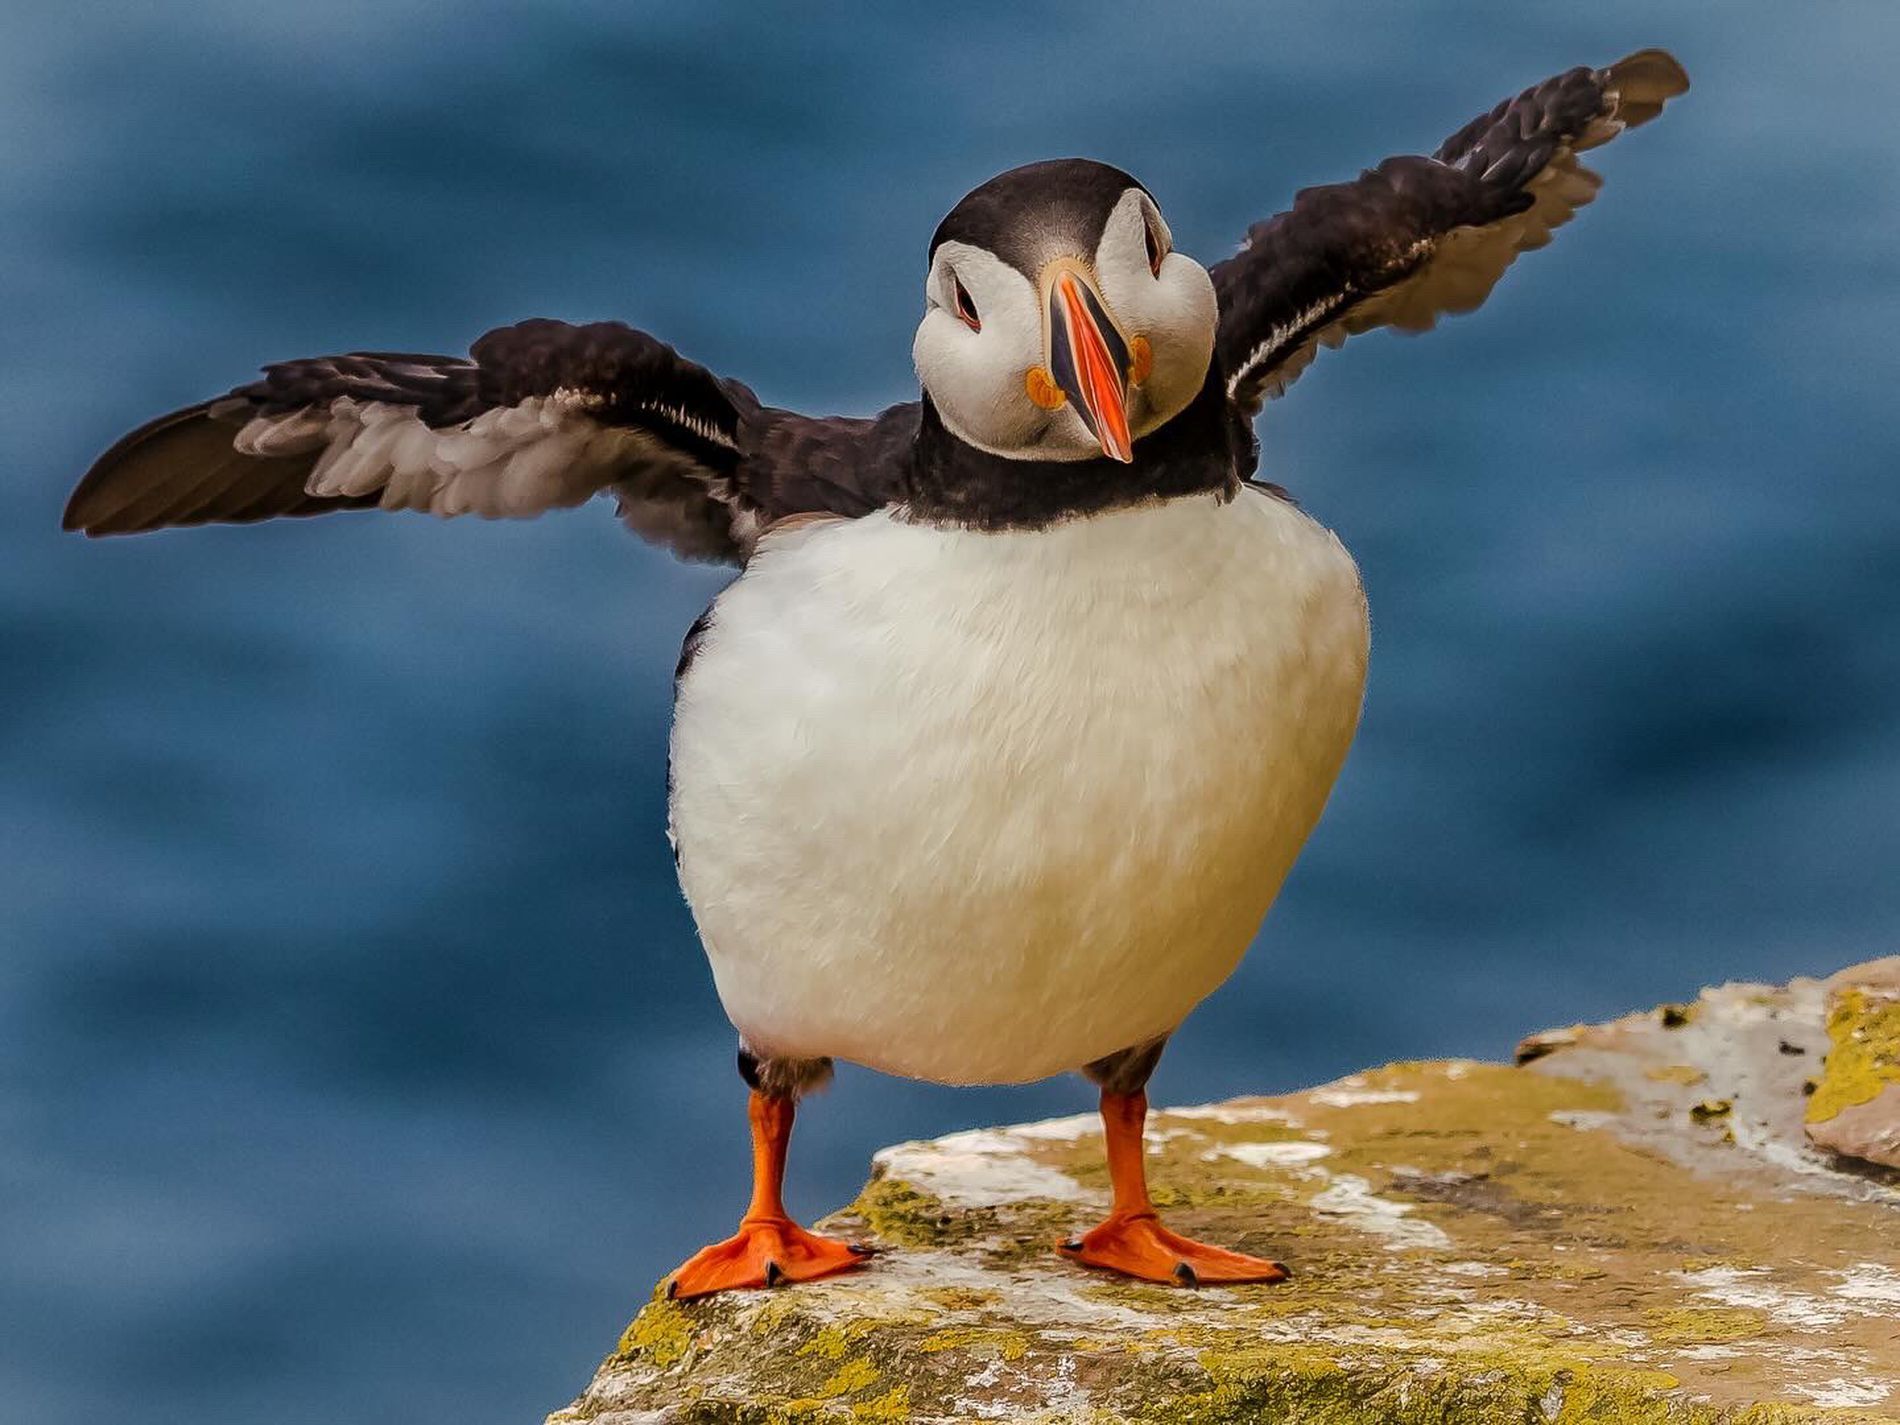
Puffin on a Rocky Surface
This image features a puffin, spreading its wings, standing on a rocky surface, and surrounded by a blurred background.
This is a close-up shot of a puffin, spreading its wings, standing on a rocky surface, and surrounded by a blurred background, making the puffin the main focus of the composition. The image contains various shades of black, white, orange, and blue. Overall, the image evokes a sense of appreciation for nature.
Labels: Animal, Bird, Puffin, Rocky Surface, Blurred Background